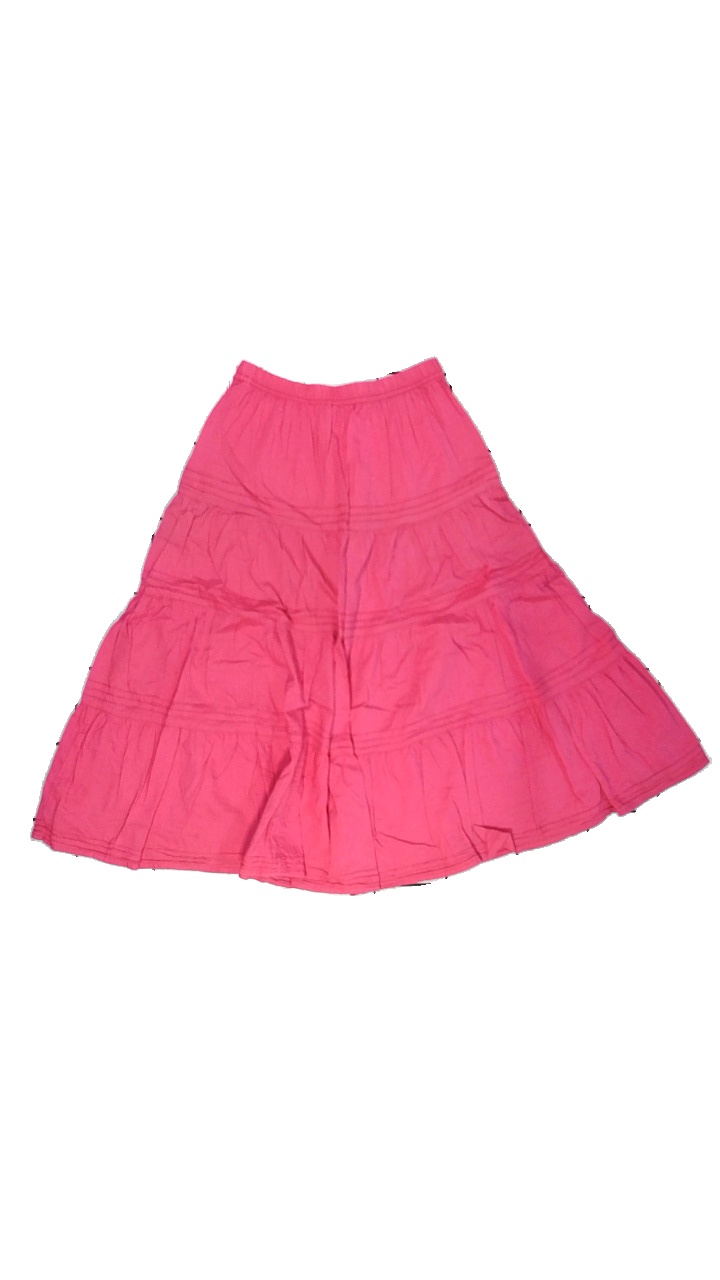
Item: Skirt (Children)
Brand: Indiska
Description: Pink flowy skirt
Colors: Pink
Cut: Loose
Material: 100% cotton
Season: Summer
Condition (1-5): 1
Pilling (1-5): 5
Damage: Brown stain
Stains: Major
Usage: Recycle
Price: <50